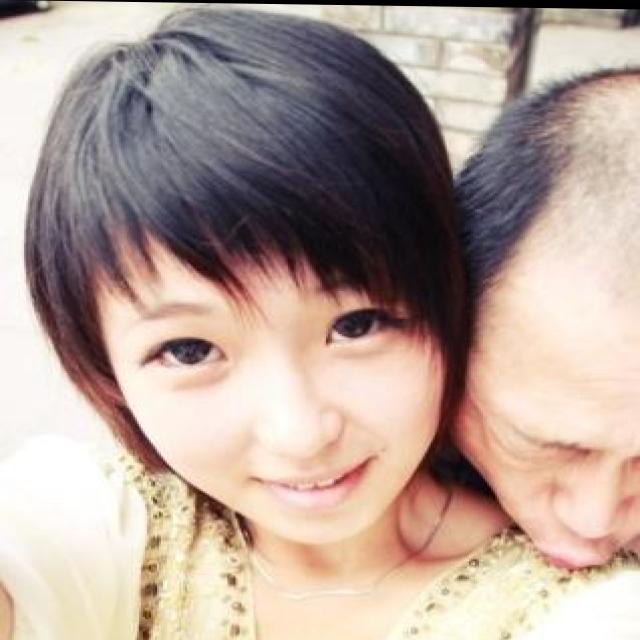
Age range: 21-44